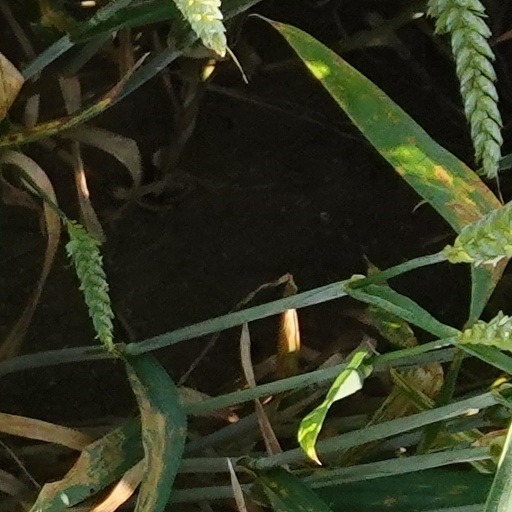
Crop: wheat